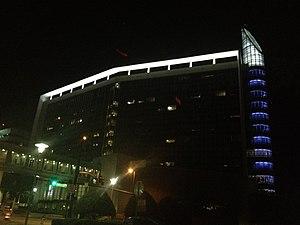
L'hôpital de la Floride comprend un ensemble de vingt-cinq hôpitaux : sept hôpitaux dans la région d’Orlando et dix-huit autres dans le reste de la Floride. Il est géré par l'Adventist Health System de la Floride, appartenant à l'Église adventiste du septième jour – le plus grand système de santé protestant à but non lucratif aux États-Unis. L'hôpital principal est situé à Orlando.